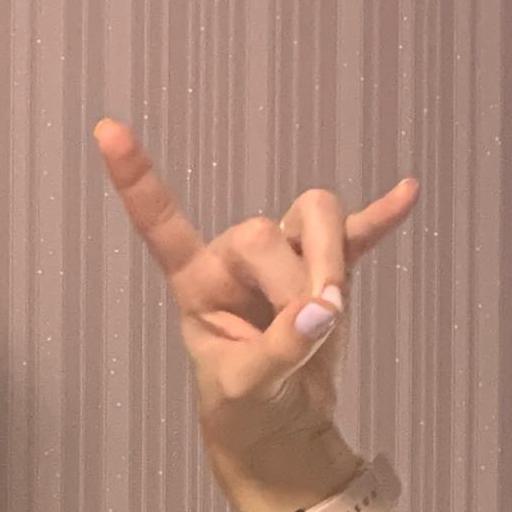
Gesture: rock